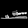
Label: Sandal